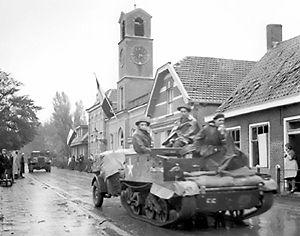
The Royal Hamilton Light Infantry, abrégé en RHLI, littéralement « L'Infanterie légère royale de Hamilton », est un régiment d'infanterie de la Première réserve de l'Armée canadienne. Il fait partie du 31ᵉ Groupe-brigade du Canada au sein de la 4ᵉ Division du Canada. Les soldats de ce régiment sont surnommés les « Rileys » à cause de l'abréviation « RHLI » du nom du régiment.